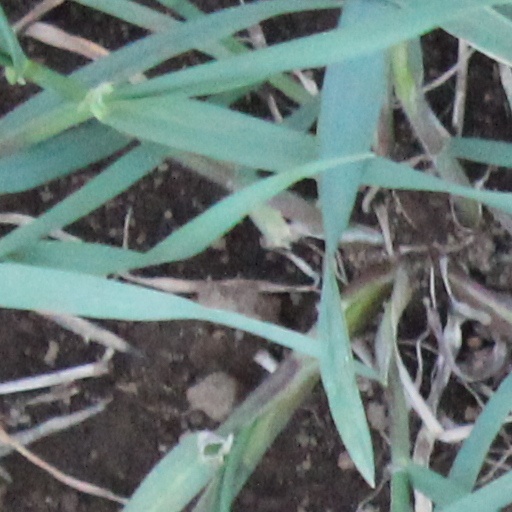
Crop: wheat